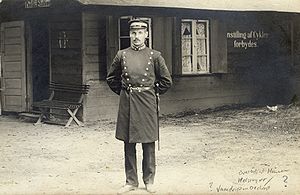
Politiet / Politiets udstyr / Uniform
Historisk uniform, formentlig omkring 1900
Dansk politiuniform (historisk). Formentlig o. 1900. Fra privat billedsamling.
Politiet er en dansk myndighed, som har til formål at sikre opretholdelsen af offentlig orden gennem forebyggelse, efterforskning og forfølgelse af kriminalitet samt konflikthåndtering. Politiets centrale styrelse hedder Rigspolitiet og hører under Justitsministeriet. Politiet er en del af den udøvende magt og dets arbejde reguleres i Politiloven. Politiet beskæftiger i alt 14.000 ansatte og har et årligt budget på 8,6 mia. kr.